Dutch Cavalry Museum

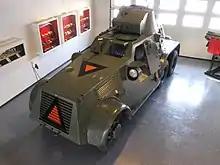
A former Irish Landsverk Landsverk L180 painted to look like a Pantserwagen M-38 in the Cavaleriemuseum Amersfoort

The Dutch Cavalry Museum (Cavalriemuseum) is located in the centre of the Netherlands in the city of Amersfoort. The museum is hosted in two large buildings at the "Bernhardkazerne" army barracks.